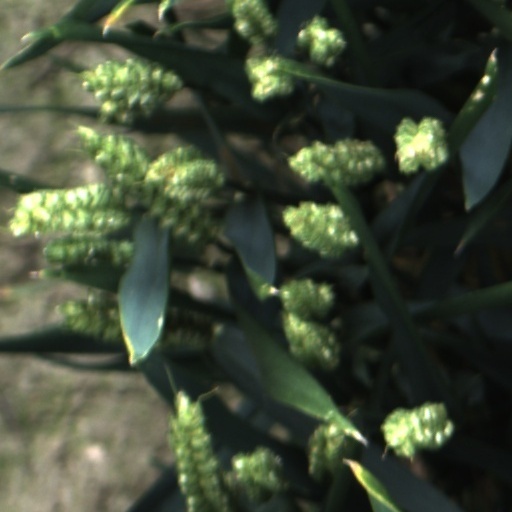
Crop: wheat